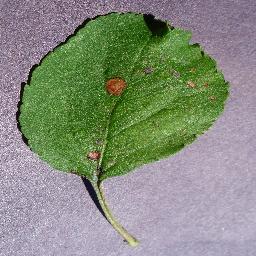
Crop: apple
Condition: black_rot